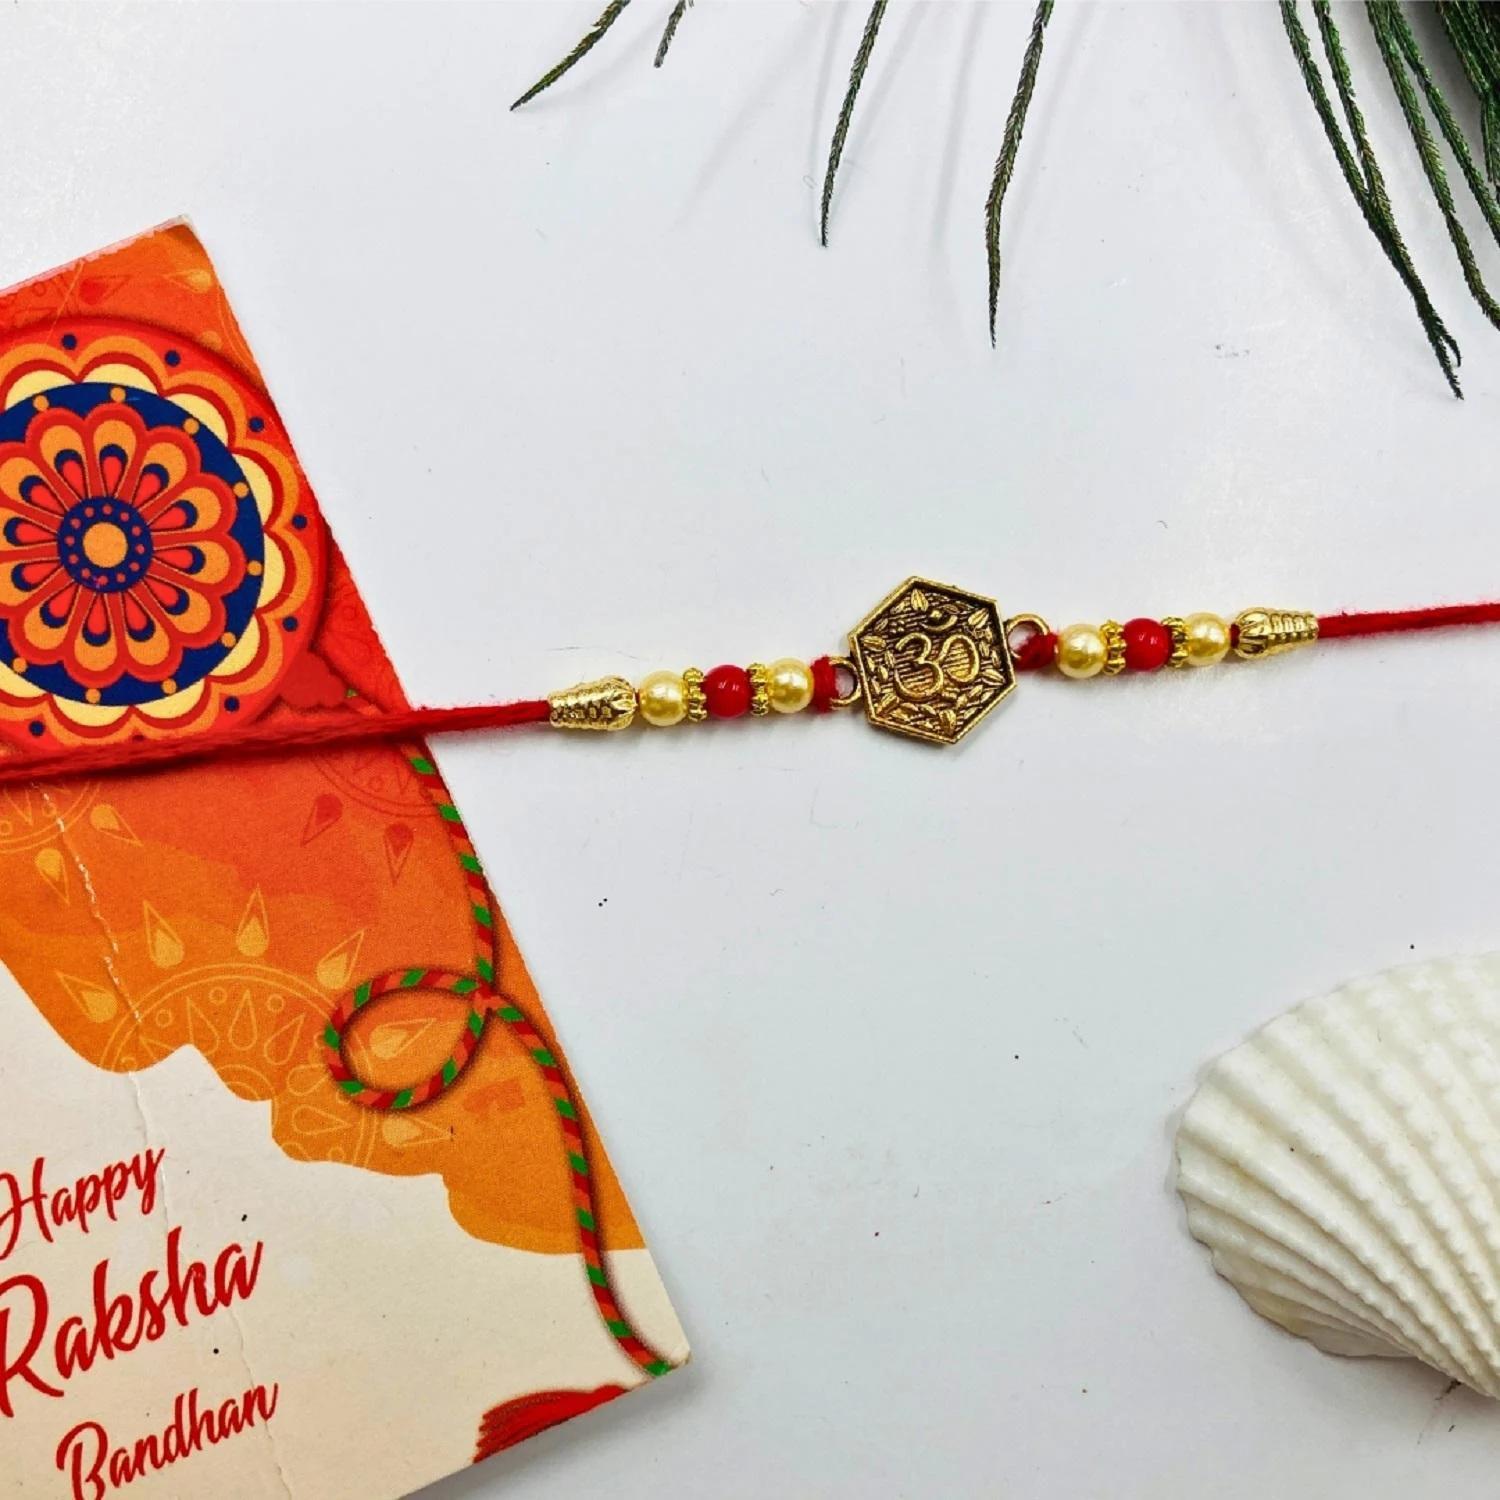
VIBRANCE Traditional Om Rakhi for Raksha Bandhan.
Type: Rakhis
Brand: VIBRANCE
Price: Rs. 249
 Raksha Bhandan is a celebration of the bond between a brother and sister. We specialize in creating unique rakhi designs for every brother and sister. Our rakhi collection ranges from traditional to modern designs, all of which are handcrafted with love and care. We strive to make each Raksha Bhandan special for our customers by providing the perfect rakhi for their loved ones. With our wide range of designs and styles, you can find the perfect rakhi for your brother or sister. Shop with us today to make your Raksha Bhandan magical. The design of the delivered product or parts of it may vary slightly from what is shown in the image.
Features: Hand crafted pearl and crystal studded rakhi Multicolor Rakhi,Special Multi colour Designer Rakhi for Brother / Bhabhi / Kids,Includes roli chawal and free greeting card,Rakshabandhan Special Card,Comes with Roli Chawal & Best Wishes Greeting Card in best packaging